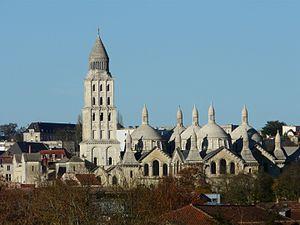
Le côté sud de la cathédrale Saint-Front, Périgueux, Dordogne, France.
Michel Mouïsse est un évêque catholique français, né le 31 octobre 1939 à Mazamet.